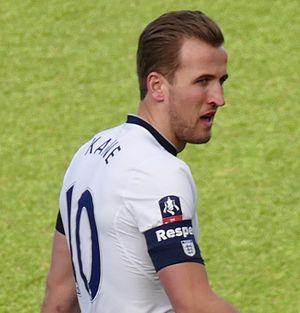
Tottenham Hotspur Football Club est un club anglais de football fondé en 1882 et basé à Londres. Il évolue en Premier League.
Harry Kane, né le 28 juillet 1993 à Walthamstow en Angleterre, est un footballeur international anglais qui évolue au poste d'attaquant à Tottenham.
La saison 2015-2016 du Tottenham Hotspur FC est la 24ᵉ saison du club en Premier League.
Cet article recense les coups du chapeau marqués en Premier League.